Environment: real
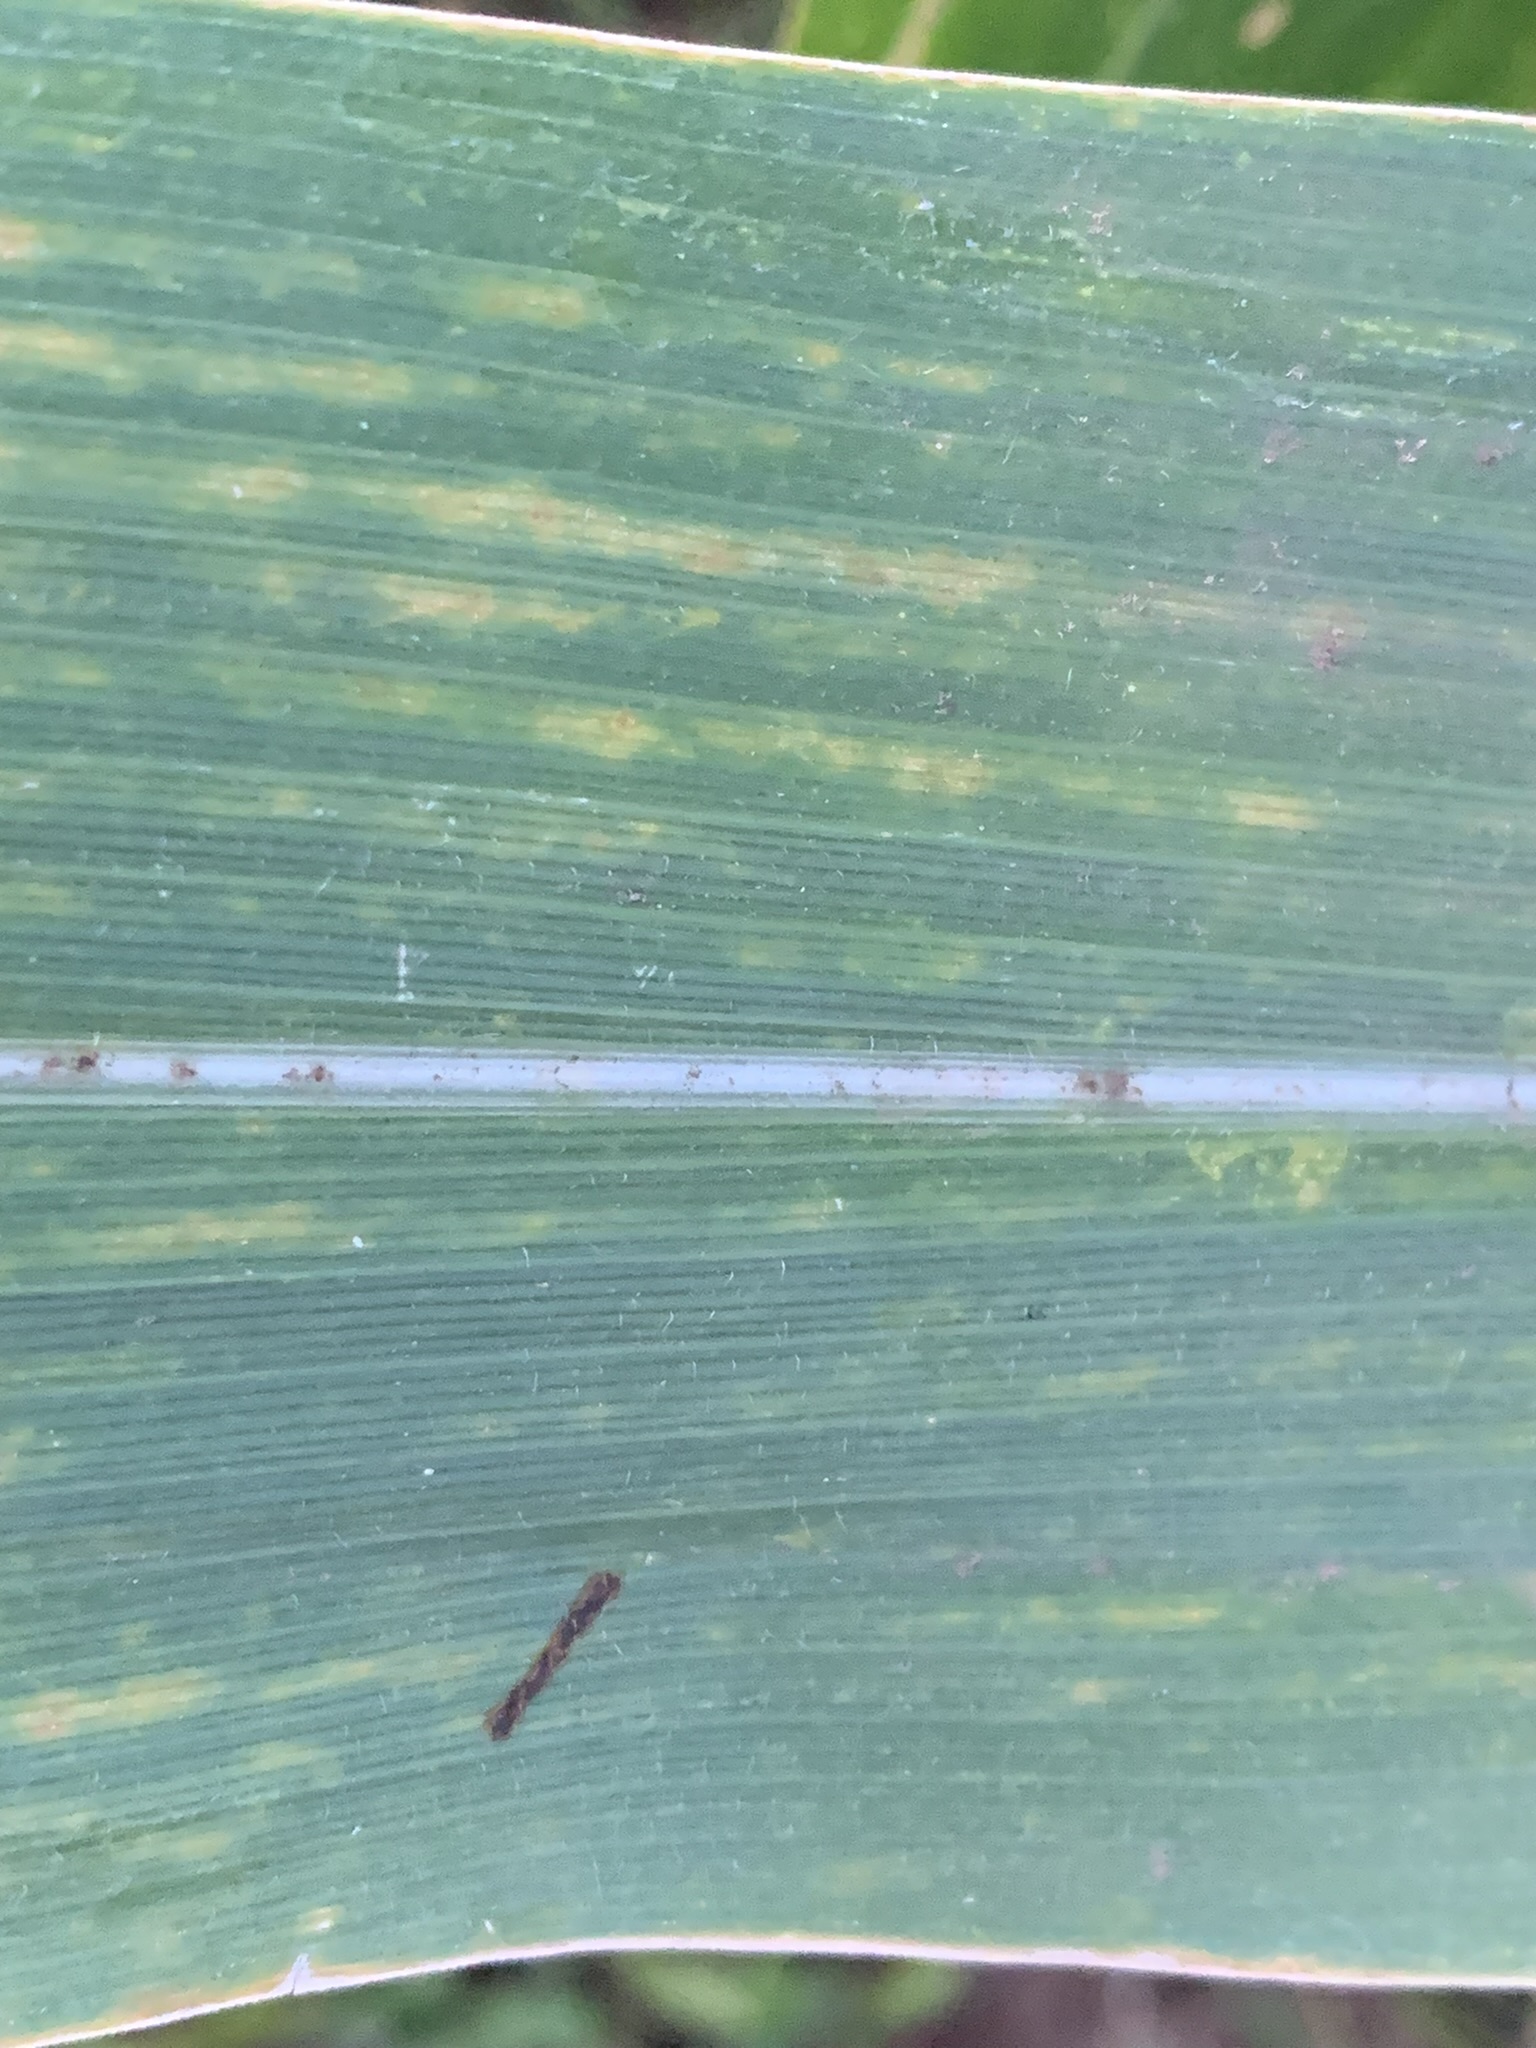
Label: lethal_necrosis